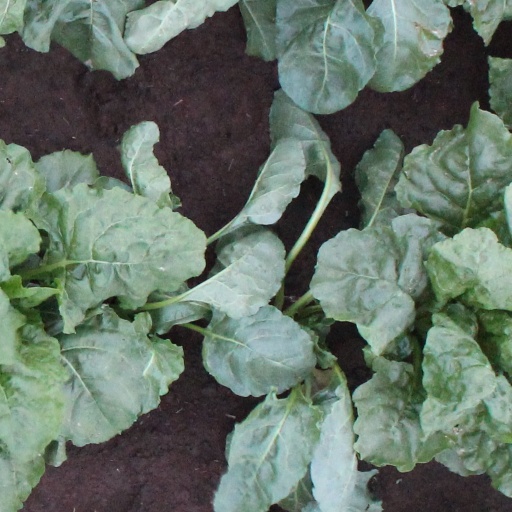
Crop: sugar beet